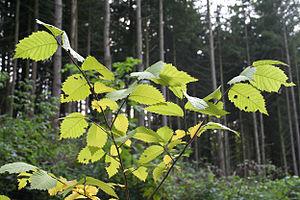
Orme d'Amérique (Ulmus americana) Position exacte